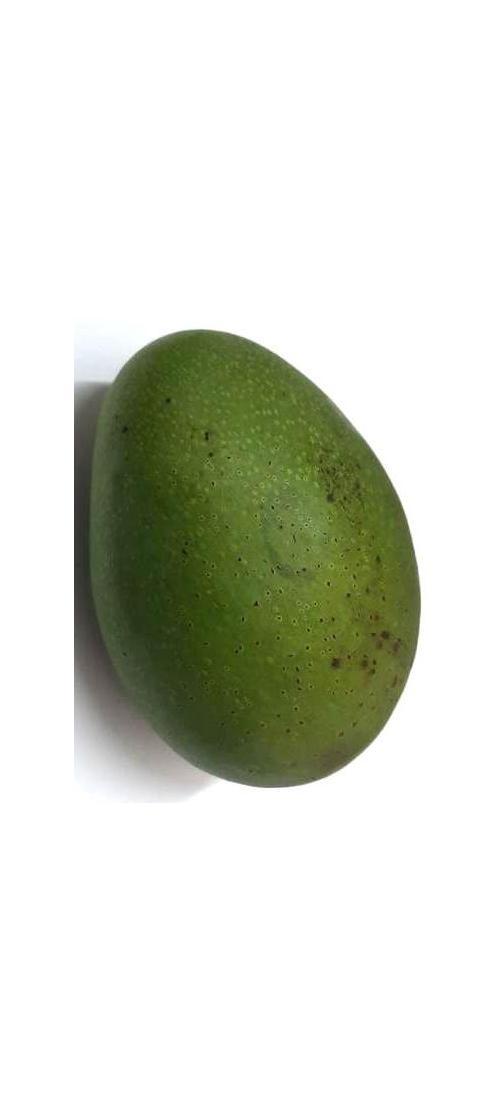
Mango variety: Ashshina Zhinuk